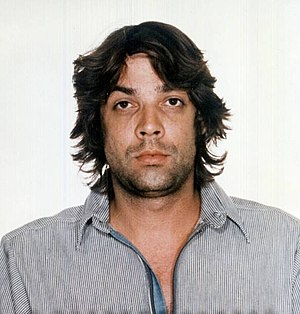
Christian Brando
Christian Brando (1990)
Christian Brando, var den ældste søn af skuespilleren Marlon Brando. Han blev kendt, da han i 1990 blev idømt 10 års fængsel for drabet af sin halvsøster Cheyenne Brandos kæreste den 16. maj 1990 i Marlon Brandos hus på Mulholland Drive. Han blev frigivet i 1996.